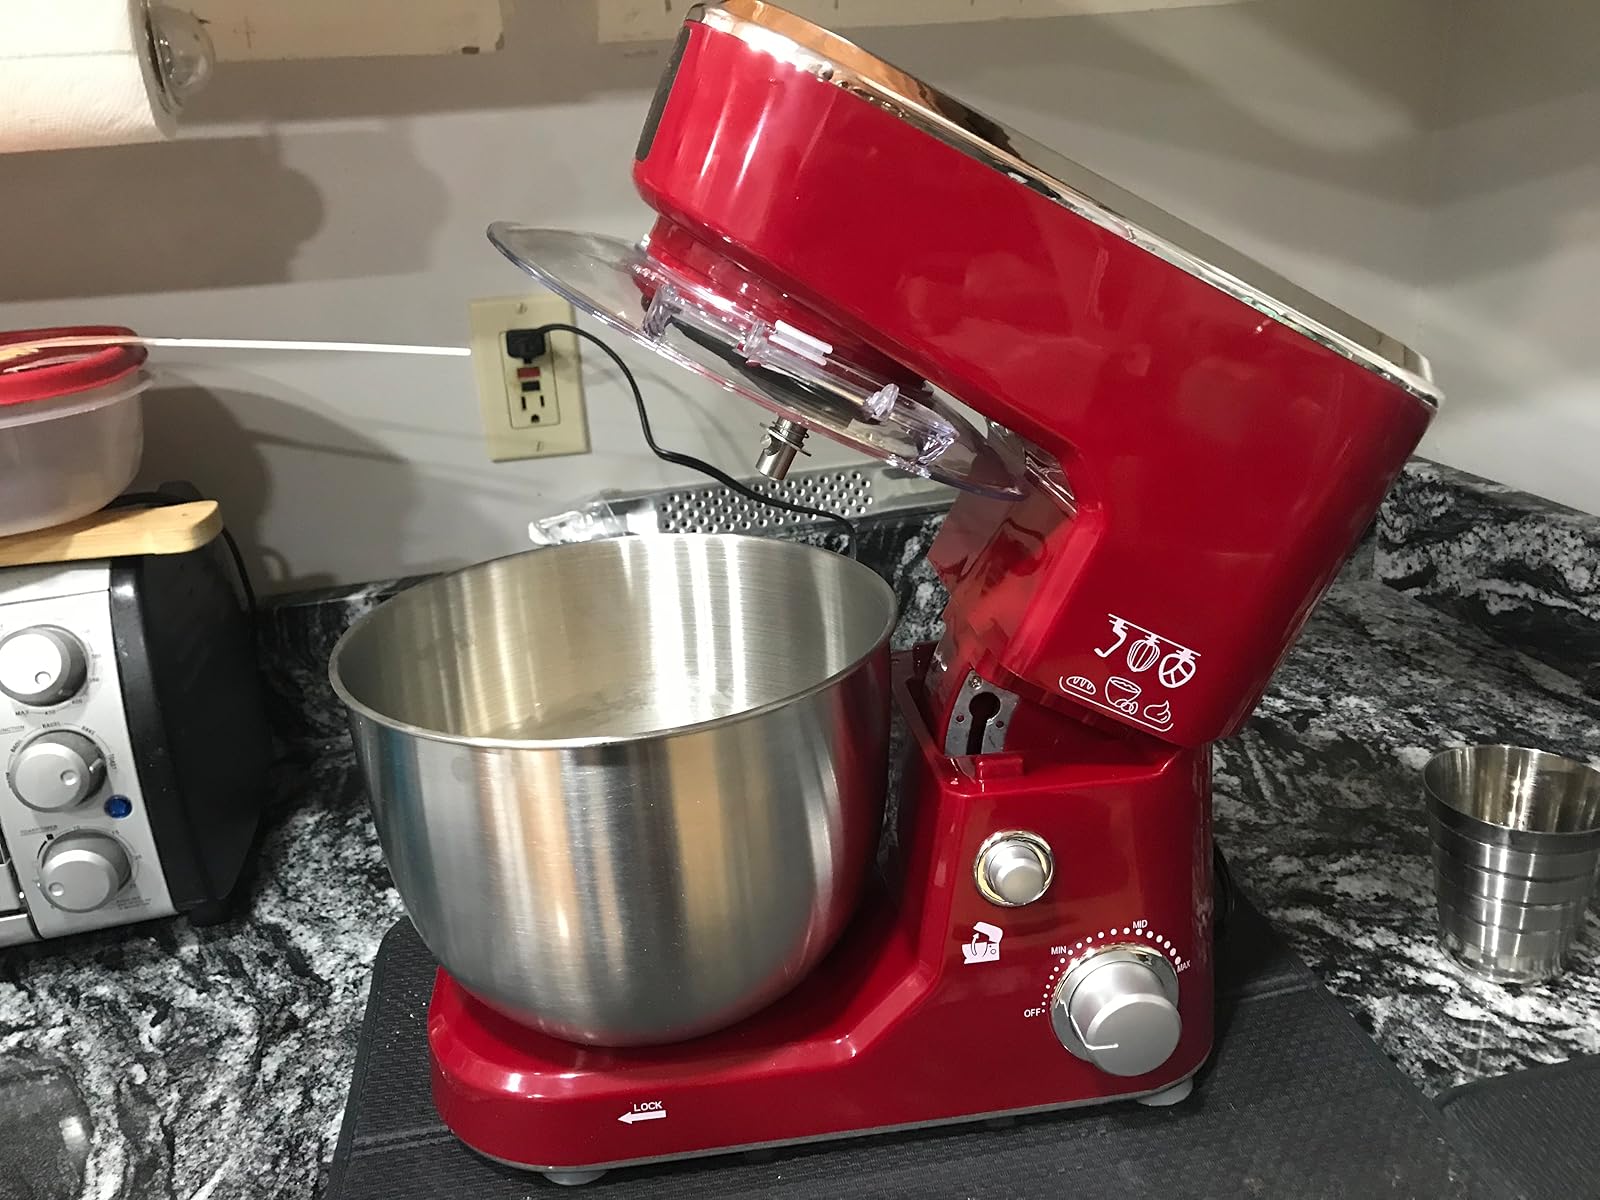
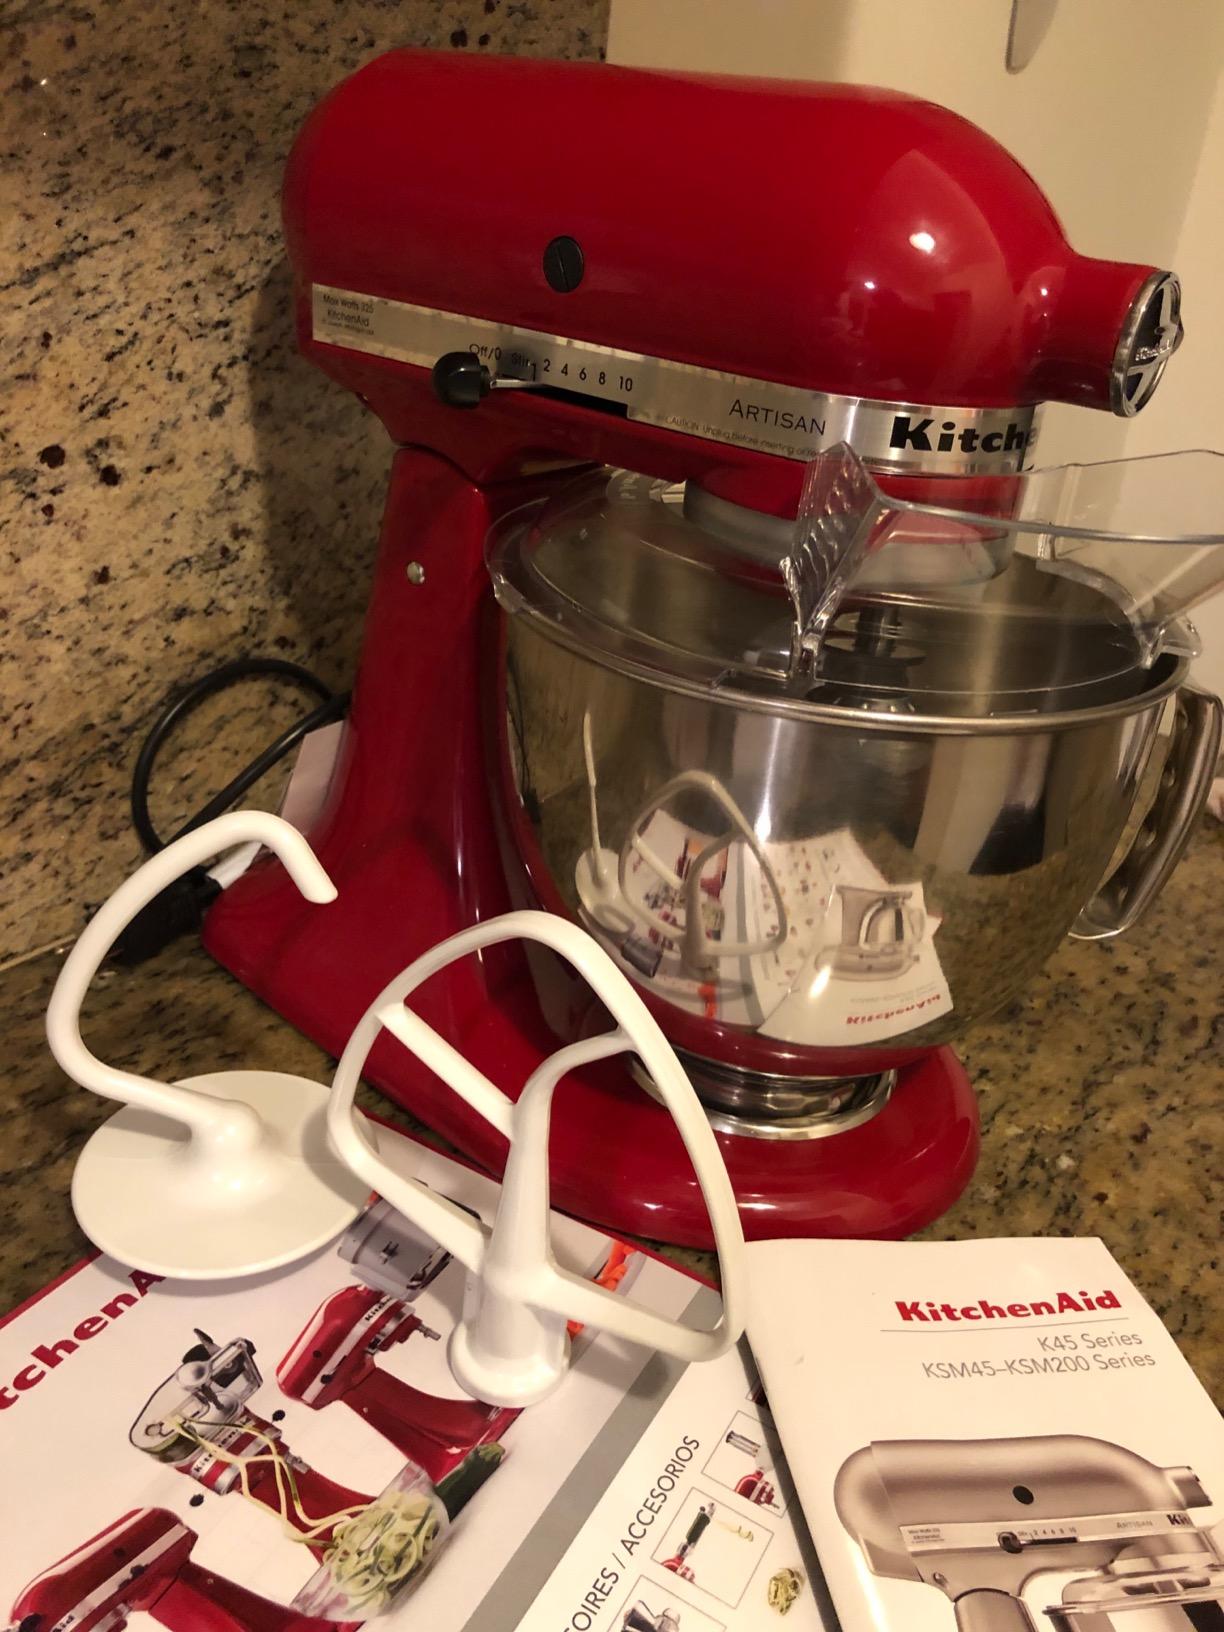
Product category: items_mixer
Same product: no